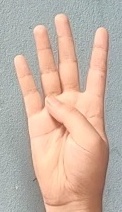
ASL sign: 4